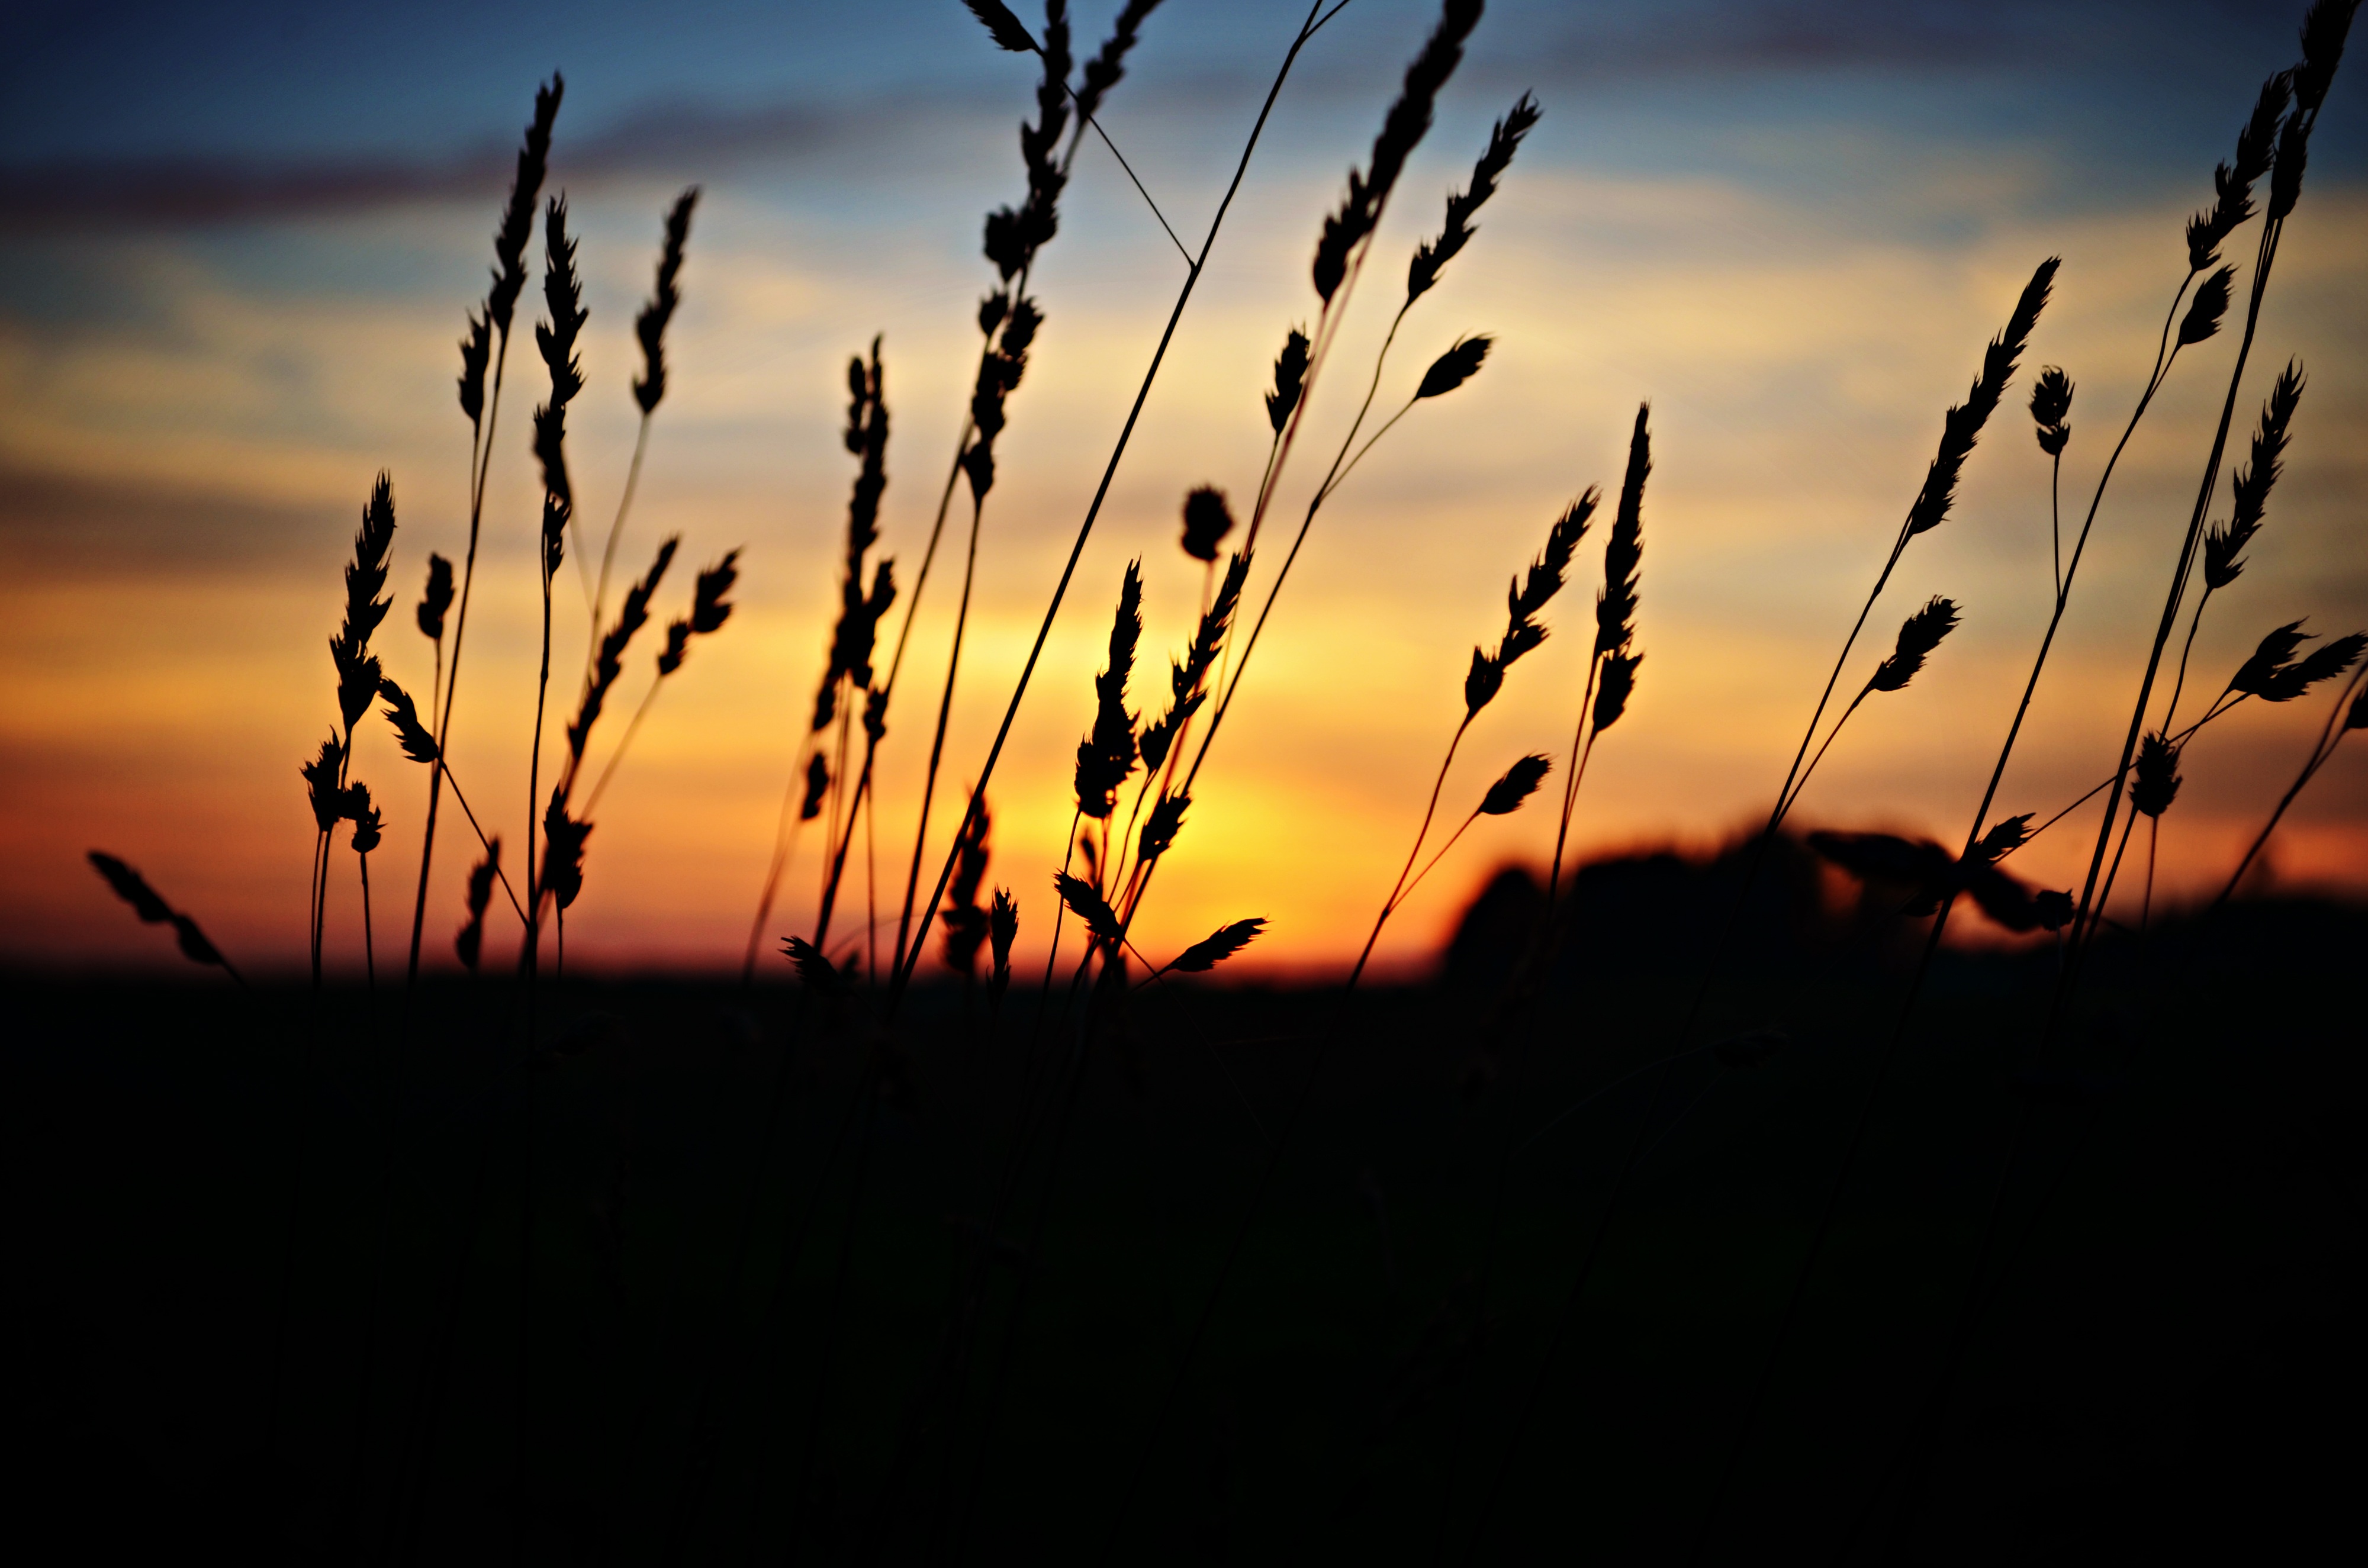
landscape, nature, grass, horizon, silhouette, cloud, sky, sun, sunrise, sunset, field, sunlight, morning, dawn, atmosphere, dusk, evening, afterglow, atmospheric phenomenon, grass family